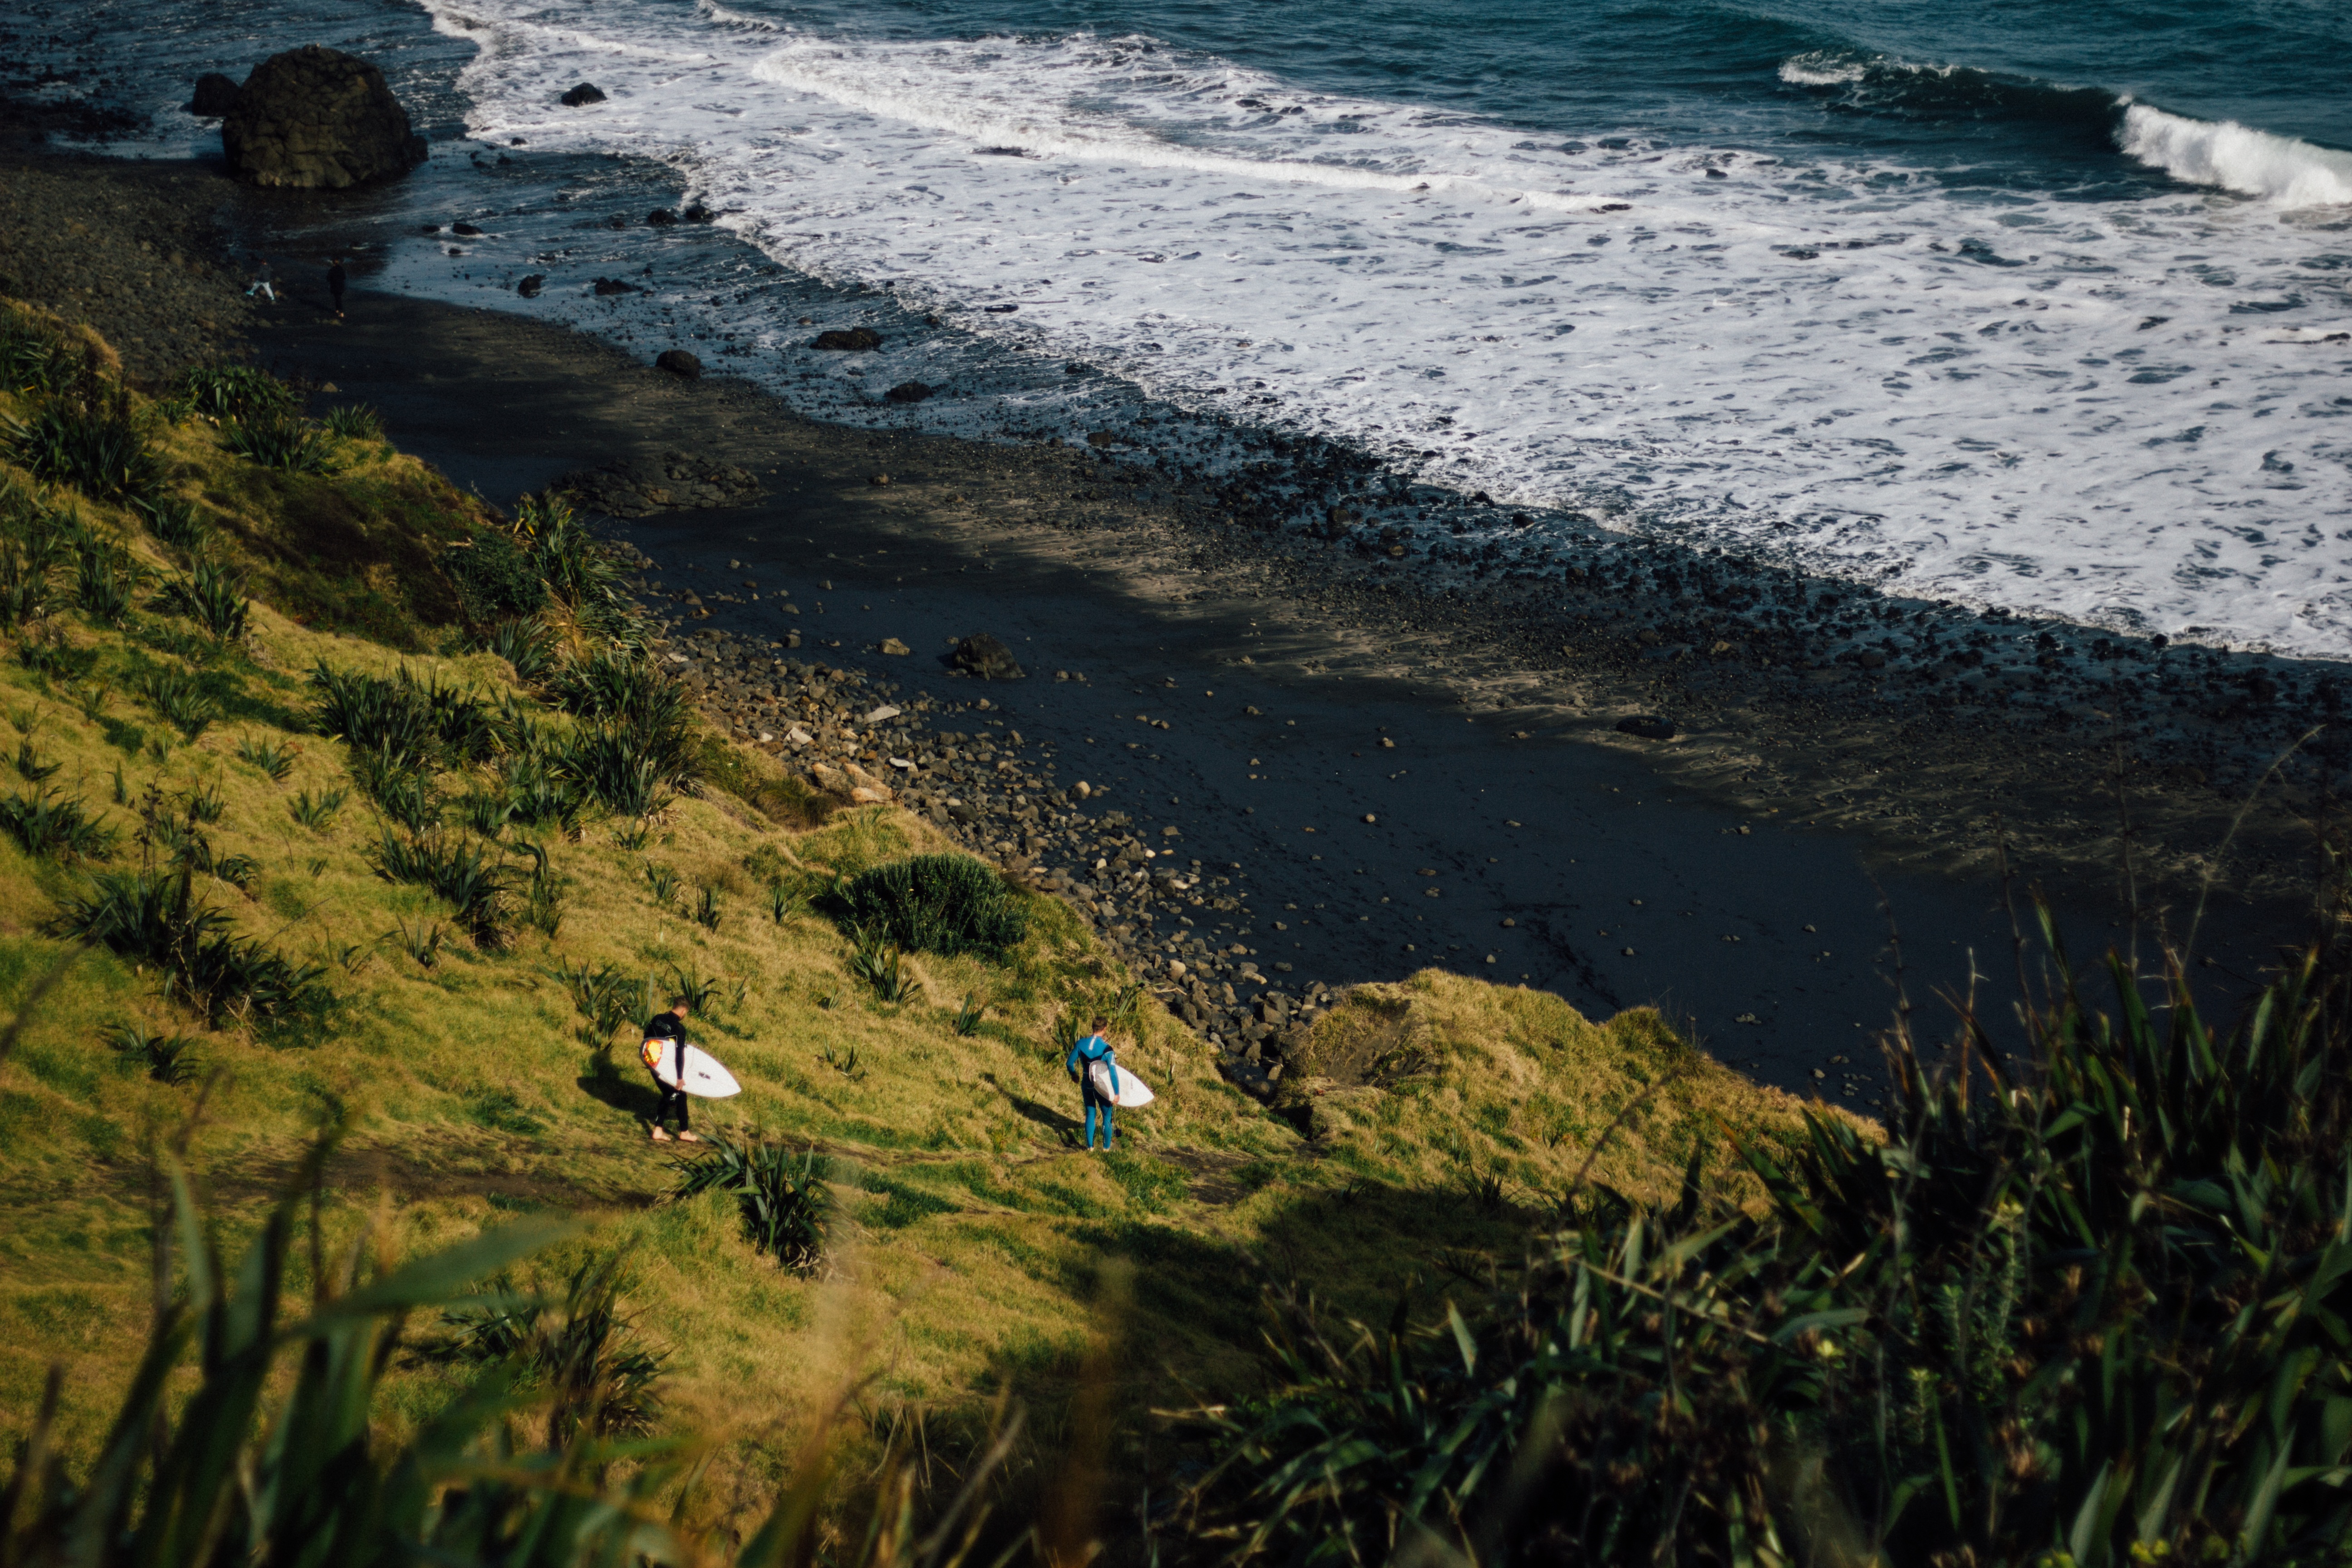
beach, landscape, sea, coast, water, nature, ocean, mountain, hill, shore, wave, cliff, bay, seashore, terrain, body of water, waves, surfers, surfboards, rural area, aerial photography